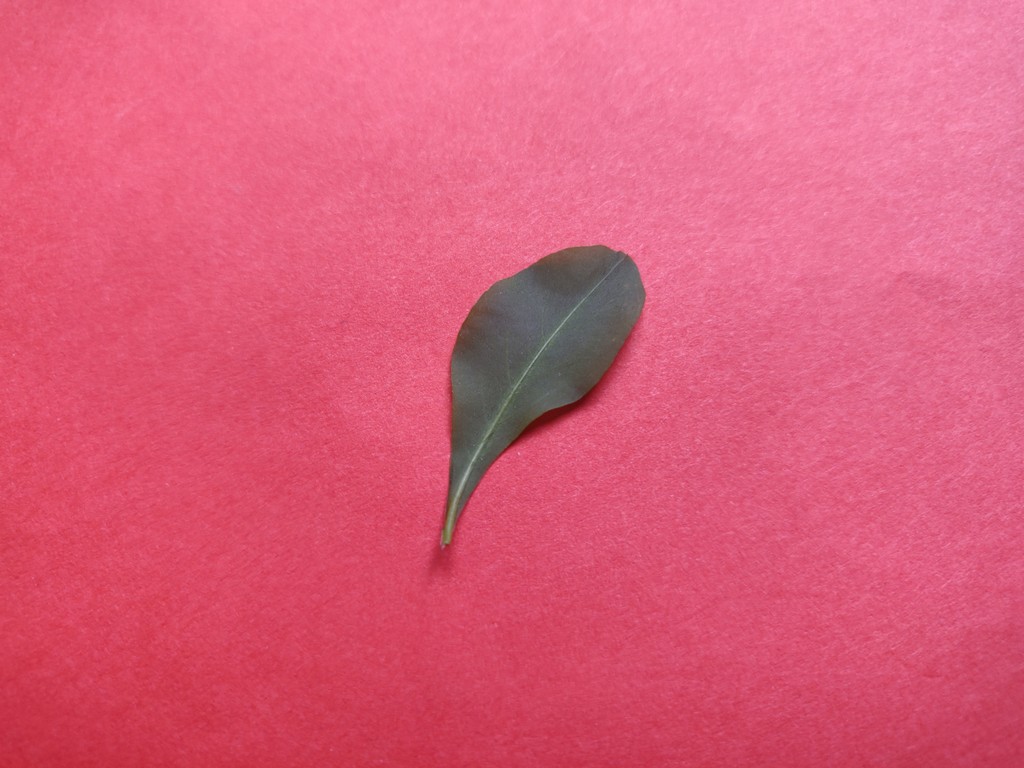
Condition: Healthy
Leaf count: single
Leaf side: back